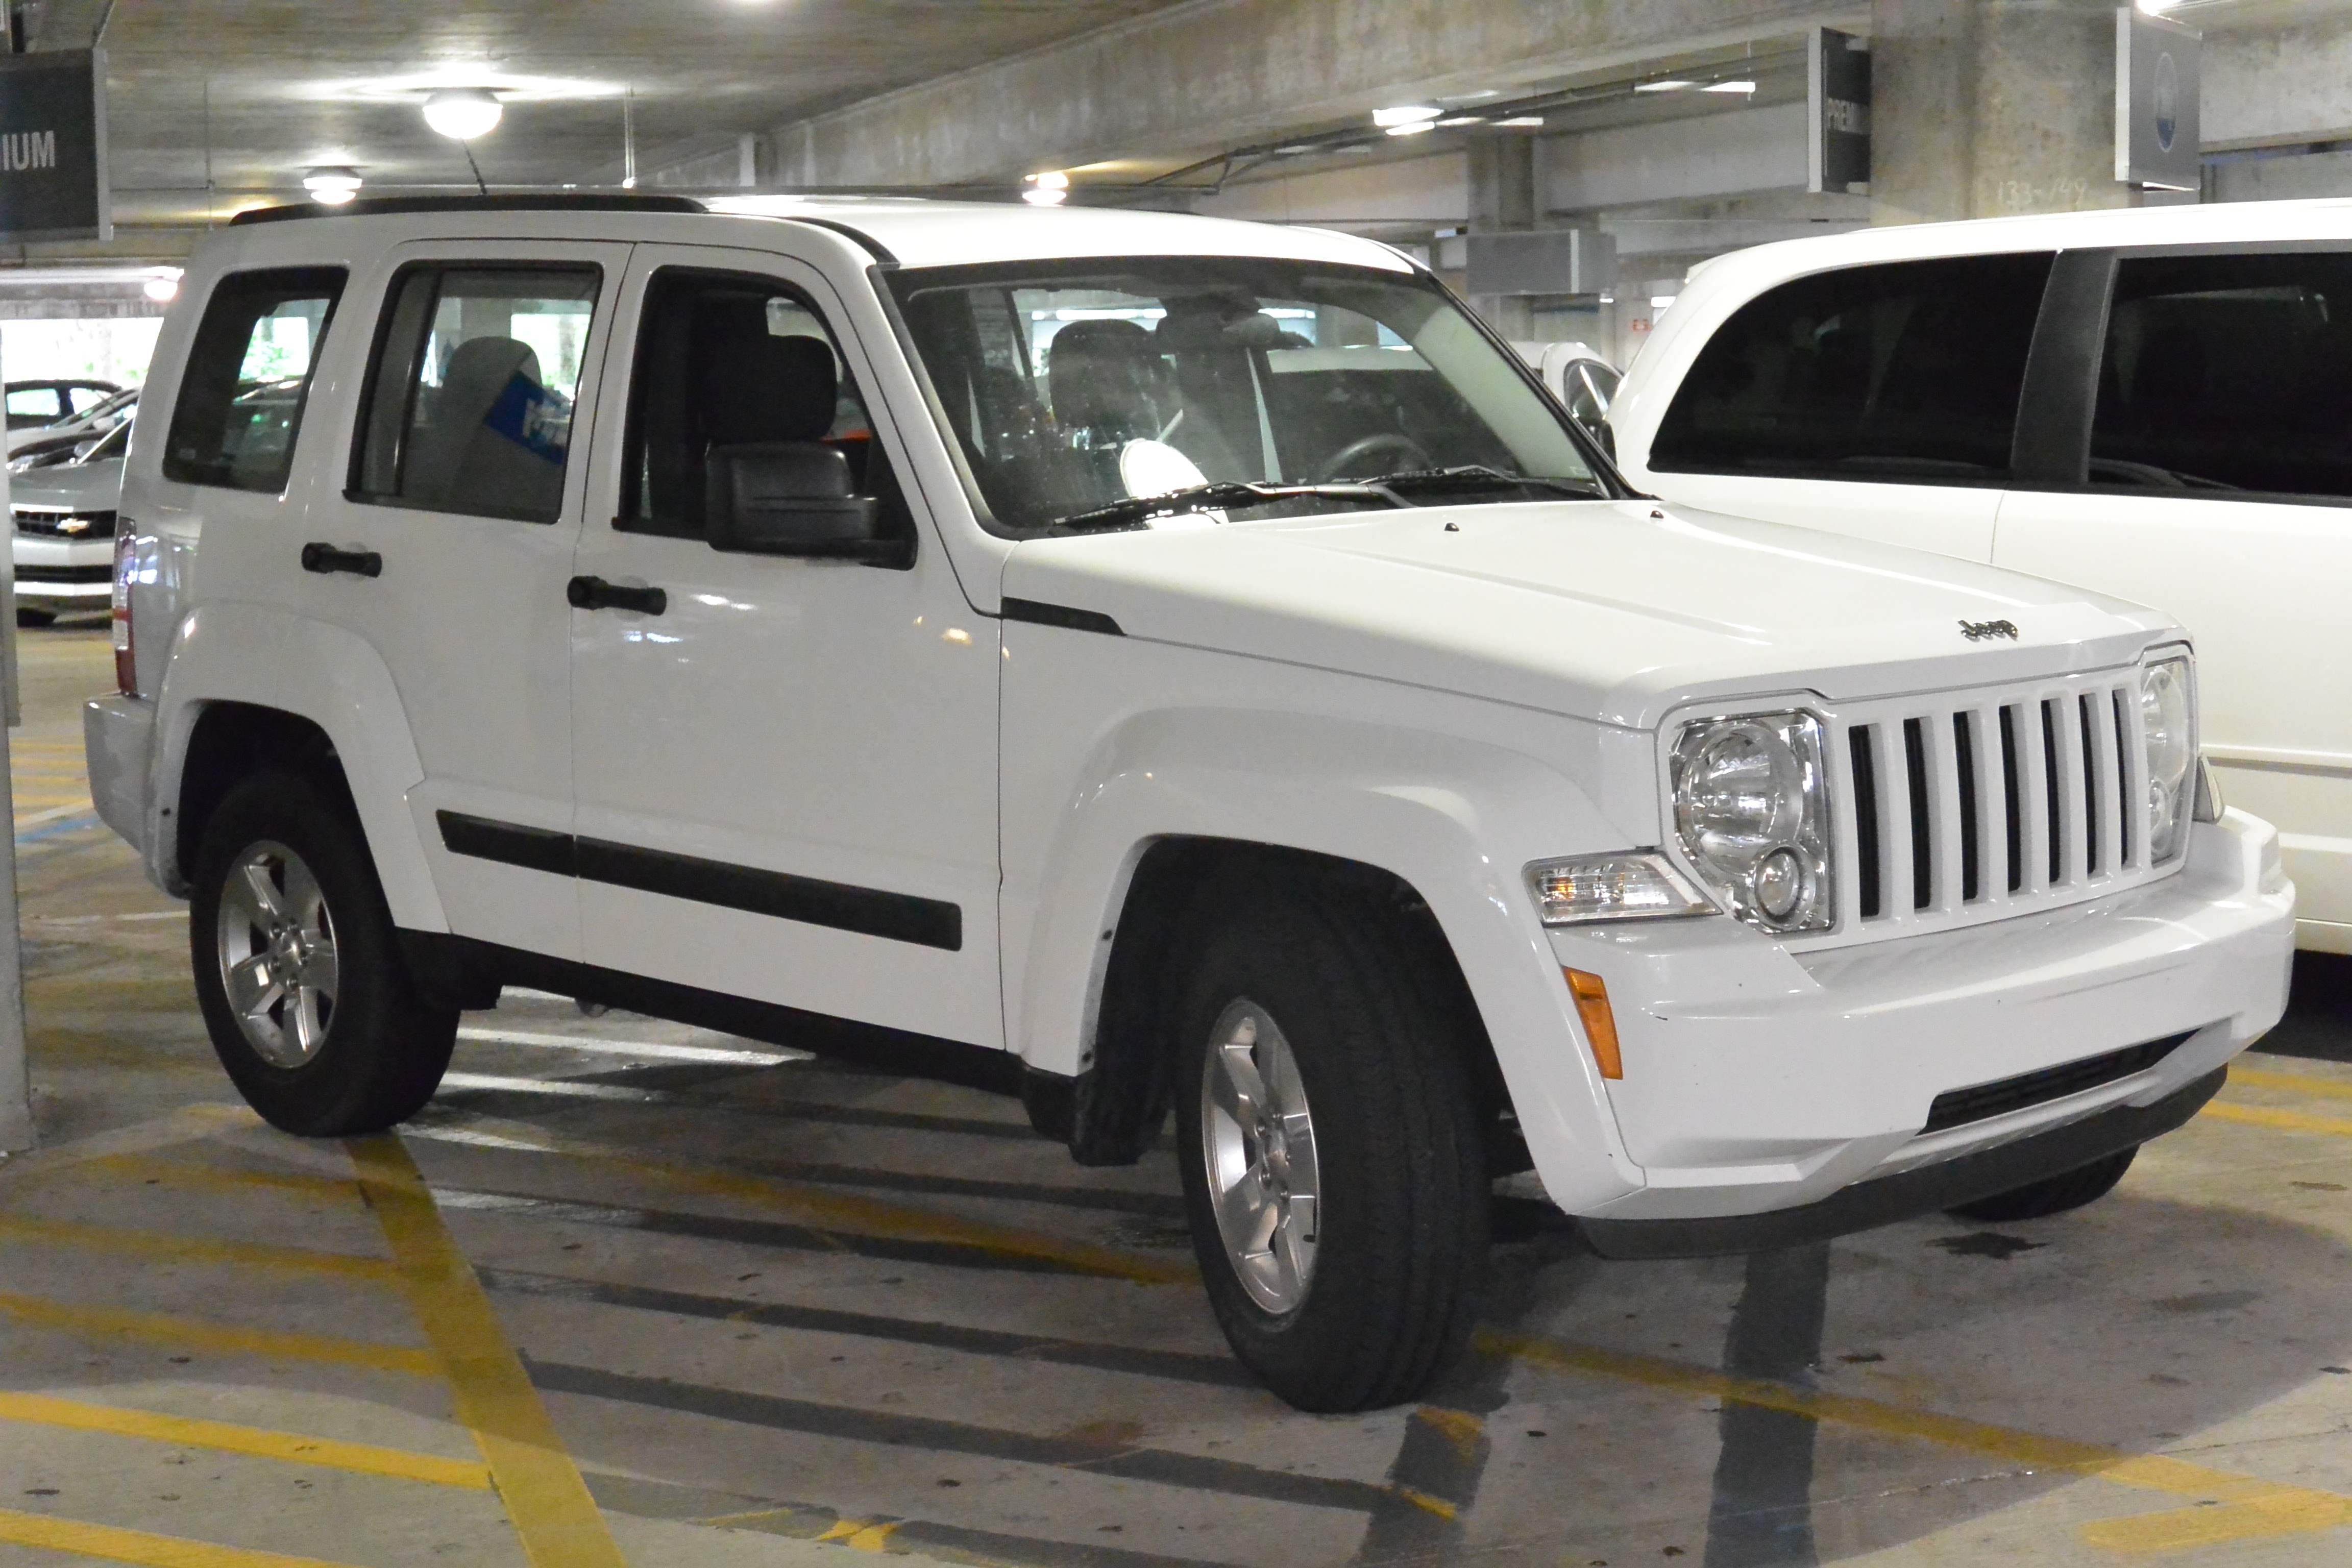
lighthouse, white, car, wheel, automobile, jeep, parking, transport, truck, vehicle, garage, utility, automotive, bumper, cars, wheels, vehicles, rims, for rent, motor racing, sport utility vehicle, bodywork, land vehicle, automobile make, automotive exterior, compact sport utility vehicle, jeep commander xk, jeep liberty, jeep cherokee xj